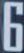
Number: 6